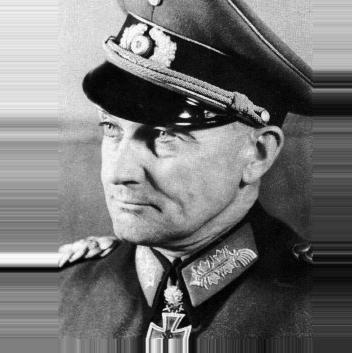
Age: 51